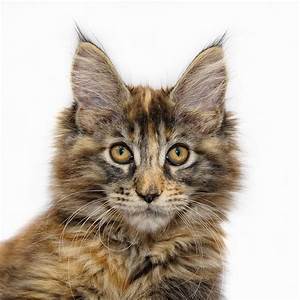
Label: gatto